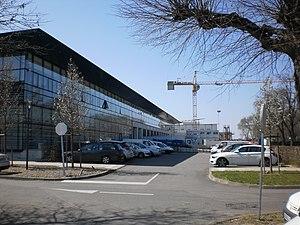
Hôpital Saint-Jacques de Nantes (France) - Bâtiment du pôle technique This edifice is inscrit Monument Historique. It is indexed in the base Mérimée, a database of the French architectural patrimony maintained by the French Ministry of Culture,
L’hôpital Saint-Jacques est le deuxième plus ancien des sept établissements hospitaliers gérés par le centre hospitalier universitaire de la ville de Nantes, en France, sur le territoire de laquelle il est implanté. Il se situe le long de la rive gauche de la Loire, dans le quartier Nantes Sud.